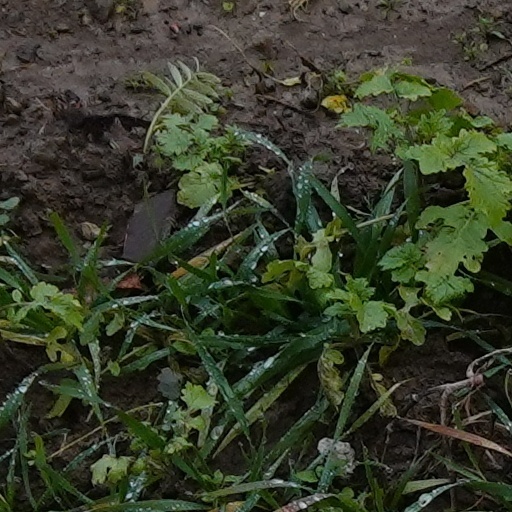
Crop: wheat